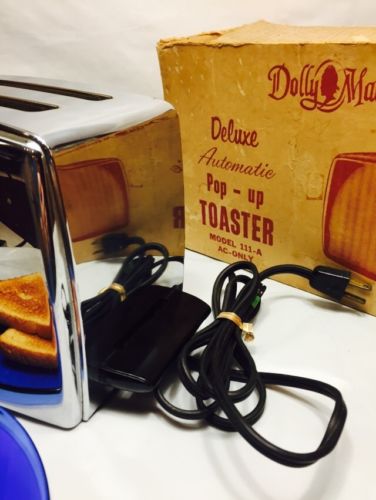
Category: toaster